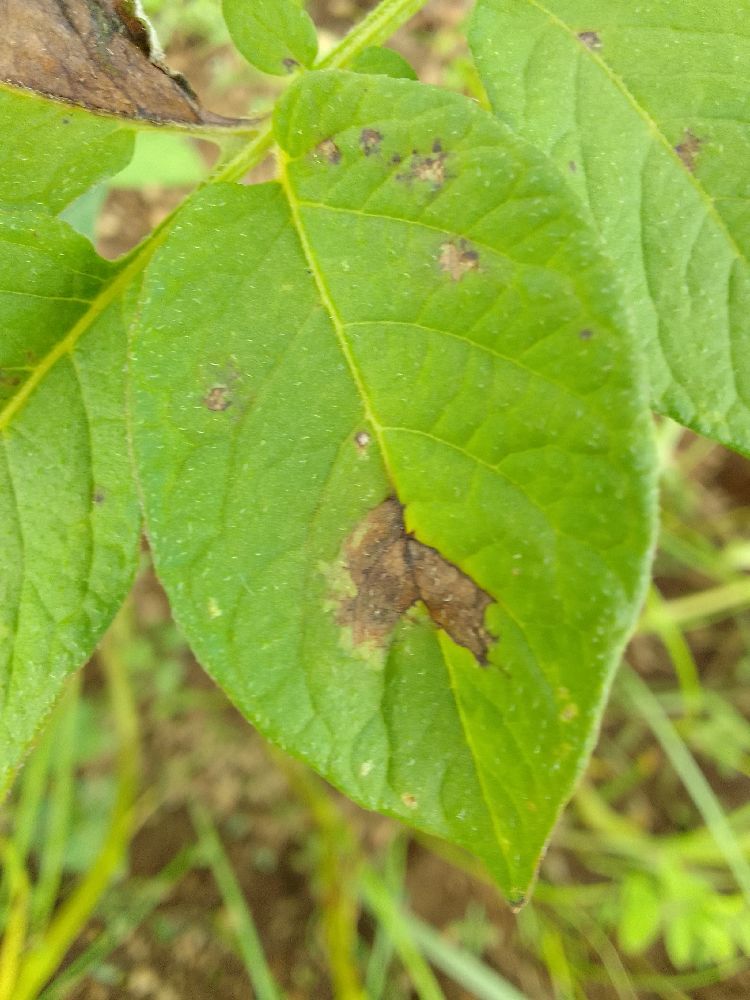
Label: Late blight